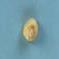
Maize quality: Bad